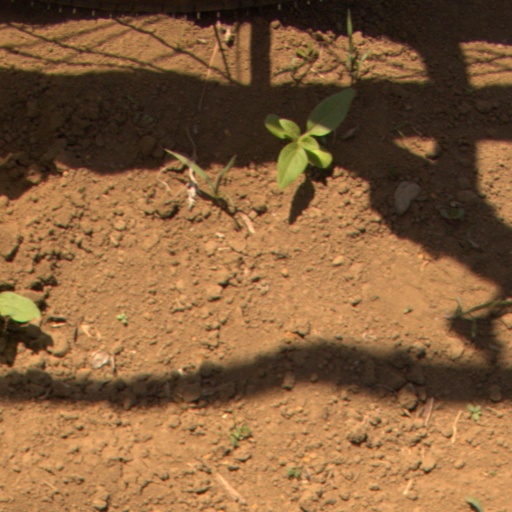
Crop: Jerusalem artichoke